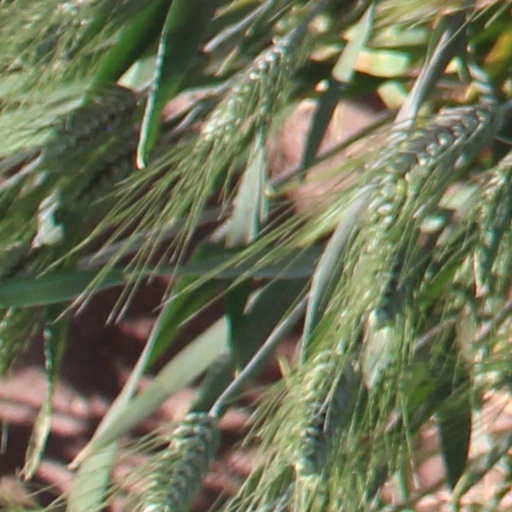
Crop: wheat